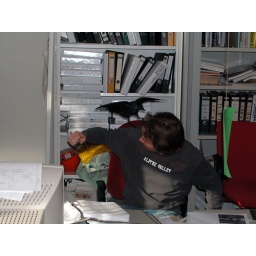
today there was a bird in my office and attacked a colleague. It was his fault he opened the window!